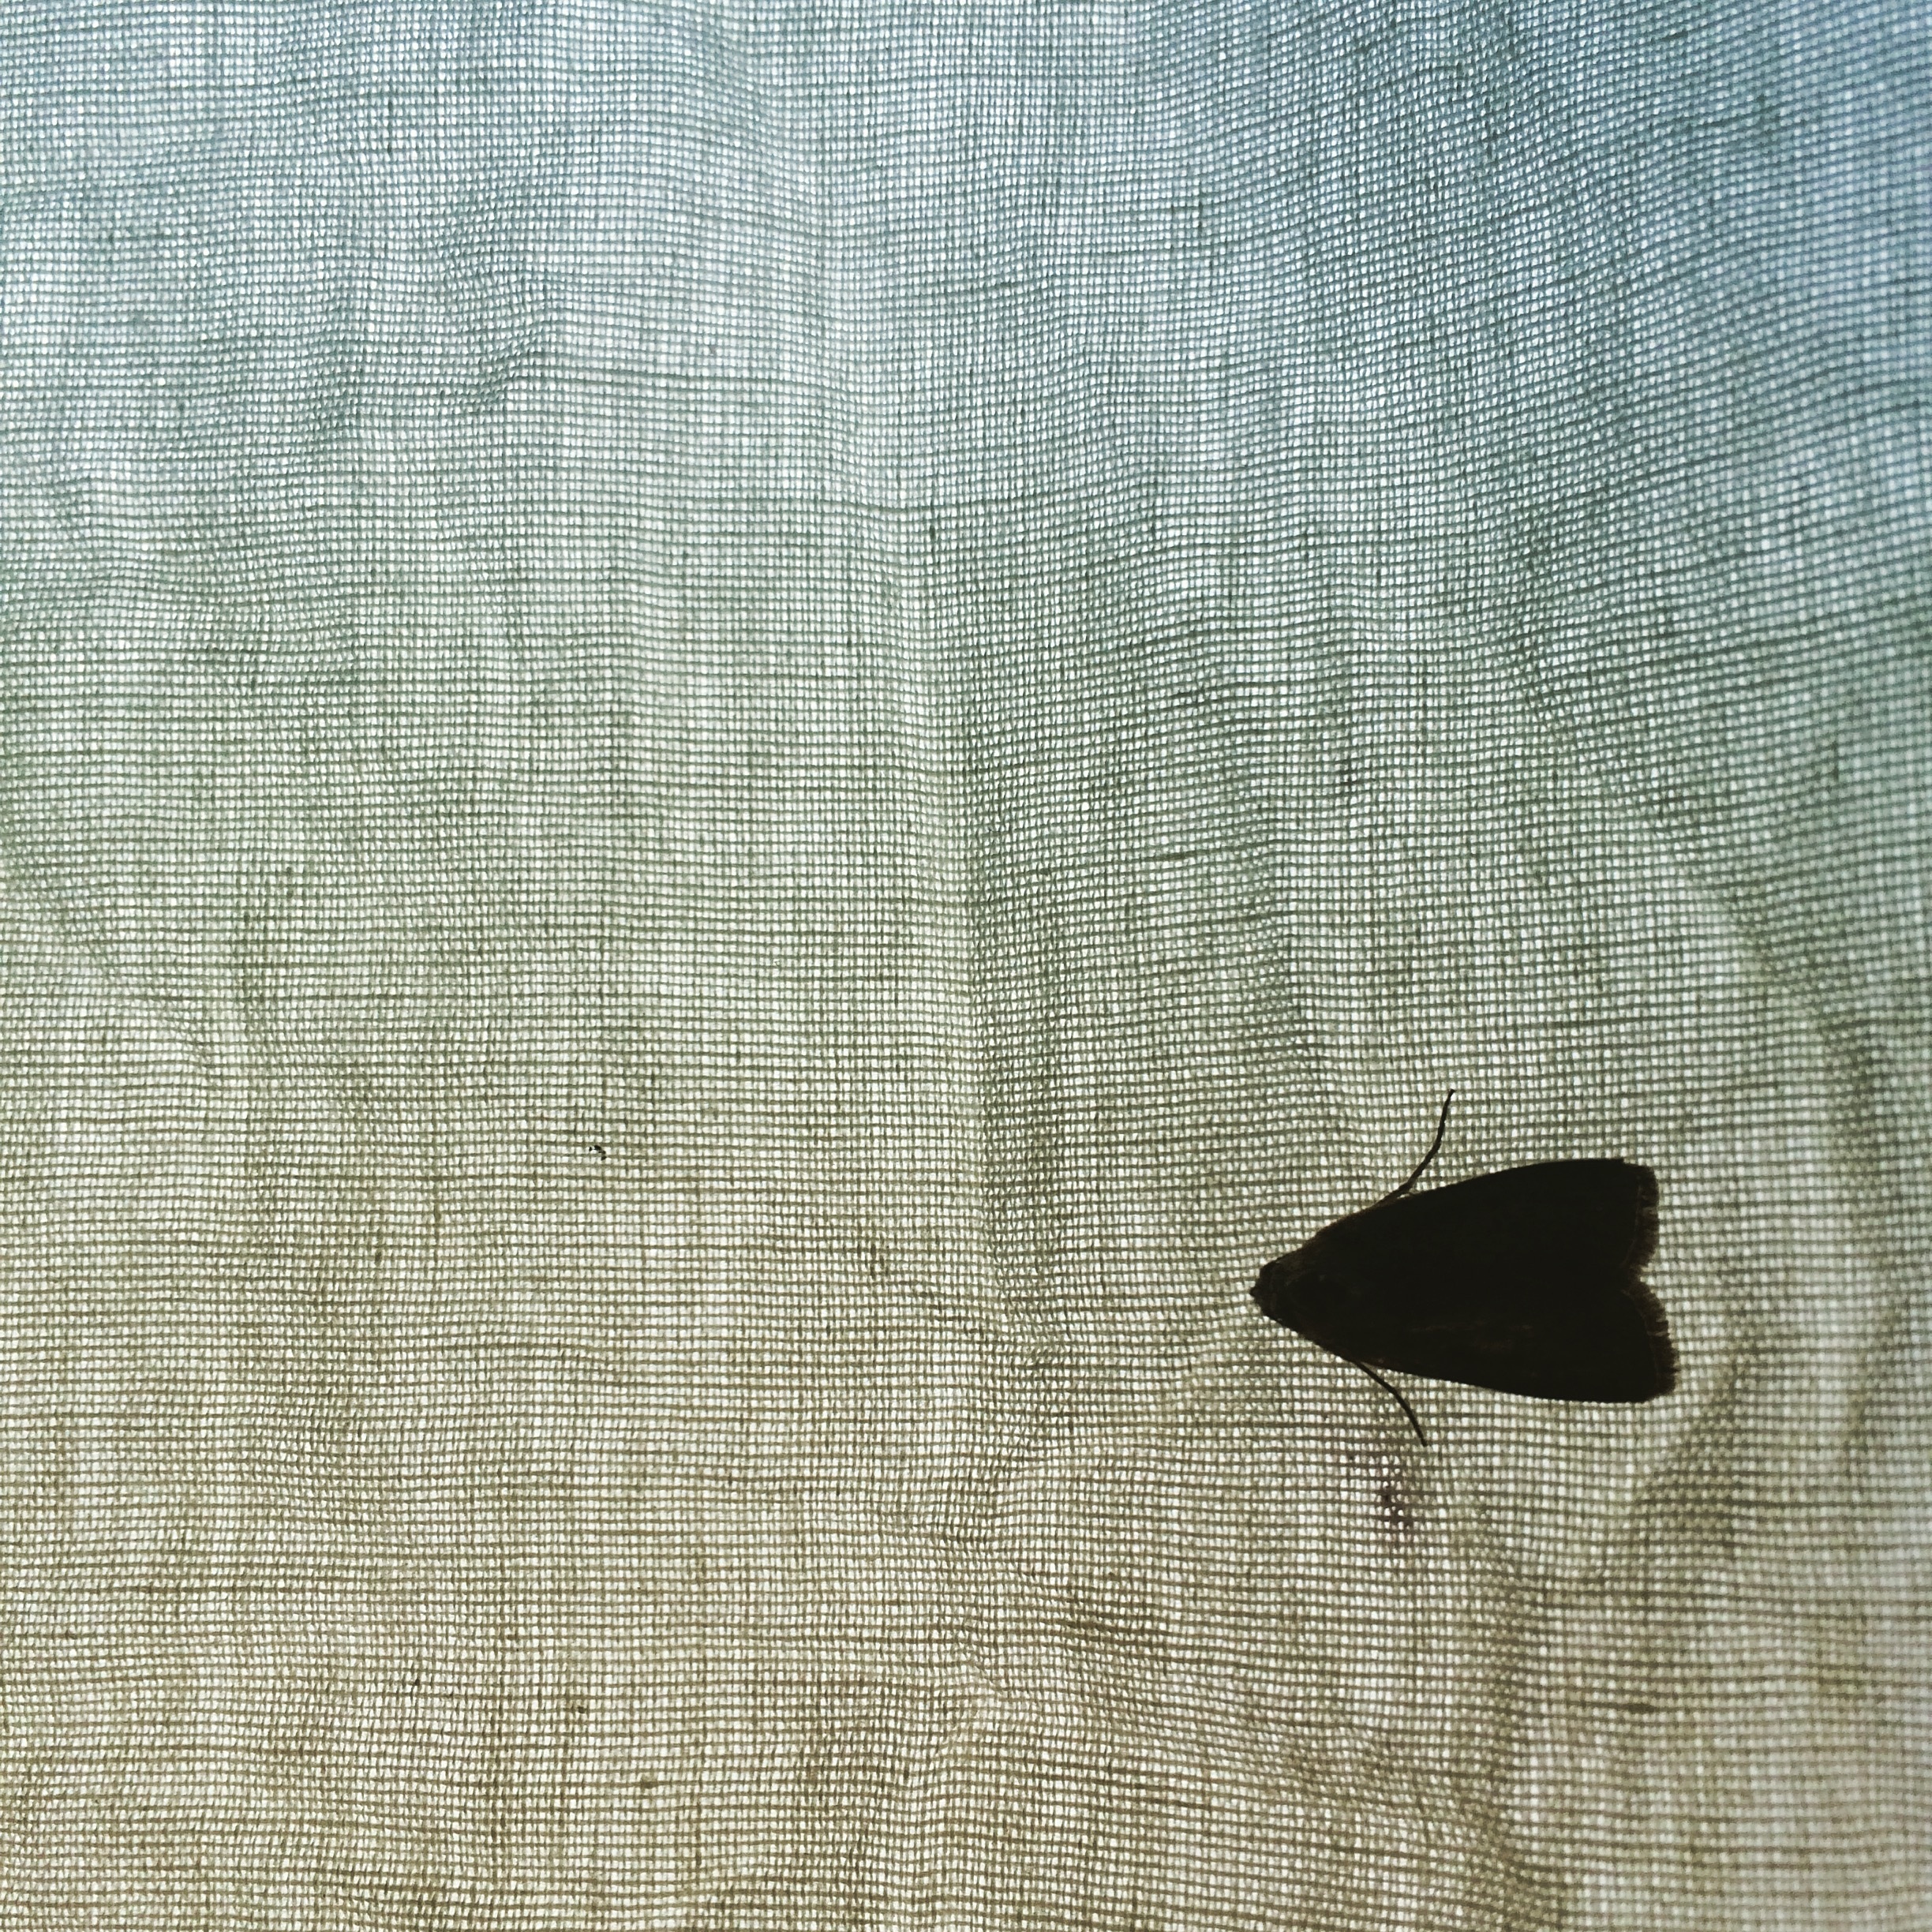
nature, fly, summer, pattern, spring, green, color, insect, natural, peace, moth, butterfly, garden, material, interior design, textile, art, design, net, wallpaper, shape, flooring